Armagh rail disaster

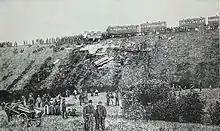
Contemporary photograph of the aftermath of the runaway

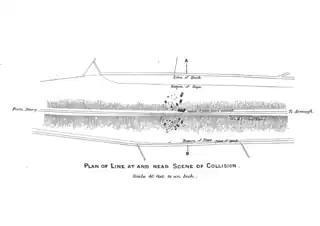
Board of Trade plan of accident site

The line was operated on the time interval system (rather than block working) so that there was no means at Armagh of knowing that the line was not clear. The required 20-minute interval before letting a fast train follow a slow one having elapsed, the following scheduled passenger train had left Armagh. With an engine of similar performance, but a much lighter train (six vehicles), it was managing about up the gradient when, at a distance of about , the driver of the ordinary train saw the approaching runaway train. He braked his train, and had reduced speed to at the moment of collision.